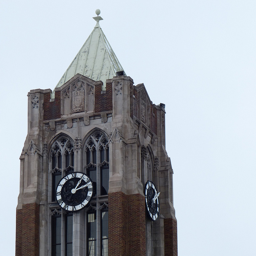
a tower with a large clock built into the side of it
clocks are on each side of the large building
a large building that has a clock at top
there is a very large tall tower with a clock on it
A large building featuring a large clock face.